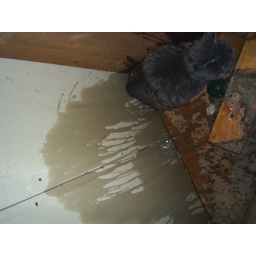
Here i sprayed her with a full water bottle in hopes that she would move. but it didnt work